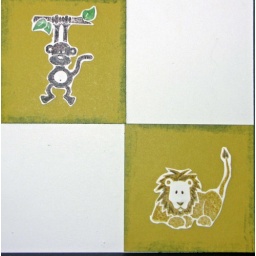
etsy put me in the zoo monkey & lion